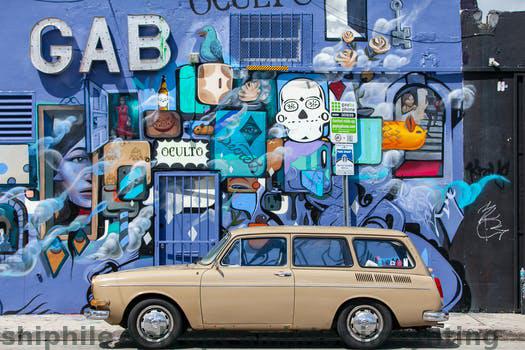
Label: Watermark